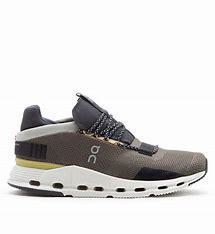
Brand: ON
Model: Cloudnova